Zambelli Family

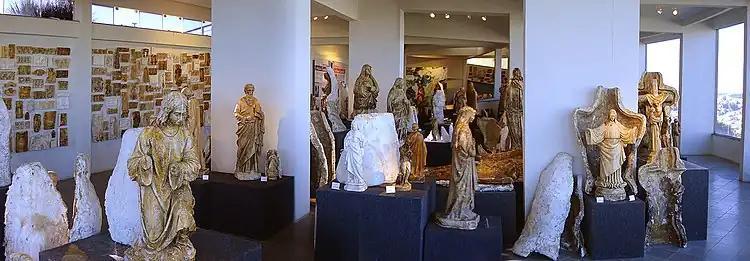
View of the interior of the Zambelli Atelier Memorial.

Mário was born on October 23, 1892, in Caxias do Sul, and since he was a child, he showed talent for sculpture, being trained by his father. Following the example of his brother Michelangelo, he also traveled to Europe in search of improvement, studying in France and Italy, specializing in funerary art and building decoration. When he returned to Brazil, he accompanied his brothers to Buenos Aires, also collaborating in the decoration of the Colón Theater and other buildings, taking the opportunity of contact with famous masters to refine his knowledge of scale models, drawing, and modeling.